56th (London) Infantry Division

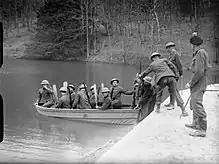
Men of the 1st Battalion, London Irish Rifles training in boat handling on a lake in Pippington Park, East Grinstead, April 1940.

On the outbreak of war in August 1914 the division's units had just left for their annual training camps, the 1st and 3rd London brigades around Wool, Dorset, and the 2nd at Eastbourne, Sussex. They immediately returned to their drill halls to mobilise, and then proceeded to their initial war stations guarding railways in Southern England. The TF was now invited to volunteer for Overseas Service, and most units did so; those men who had signed up for Home Service only, together with the floods of volunteers enlisting, were formed into reserve or 2nd Line units and formations with a '2/' prefix, while the parent unit took a '1/' prefix. 1/1st London Division immediately began supplying reinforcements to the Regular Army overseas. On 1 September the whole of 1/1st London Brigade, with its associated signal and medical units, set off to relieve the regular garrison of Malta; individual battalions joined the British Expeditionary Force (BEF) on the Western Front. By early January 1915 the 1st Line division had ceased to exist and its remaining units had been attached to its 2nd Line duplicate, the 2/1st London Division.